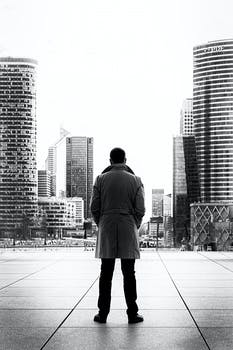
Label: No Watermark